Battle of Perryville

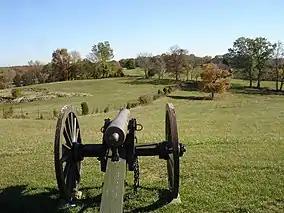
Parsons' battery position on the Open Knob, 2007

Parsons' eight guns on the Open Knob were manned by inexperienced soldiers, some of whom were infantry recruits from the 105th Ohio Infantry. Terrill's 33rd Brigade was posted to defend the guns. Meanwhile, Confederate Brigadier General George Maney's brigade was able to approach the Knob undetected through the woods, as the Union troops' attention was focused on Donelson's attack. Eventually, the Union artillery redirected their guns and a fierce firefight ensued. Brig. Gen. Jackson, the 10th Division commander, was killed in the action, and command fell to Terrill, who immediately made a poor command decision. Obsessed with the safety of his artillery, he ordered the 123rd Illinois to mount a bayonet charge down the hill. The 770 raw Union troops suffered heavy casualties at the hands of the 1,800 veteran Confederates. As reinforcements arrived from the 80th Illinois and a detachment of infantry commanded by Col. Theophilus T. Garrard, the two sides were briefly stalemated. Maney's artillery, commanded by Lt. William Turner, pounded the inexperienced defenders, and Maney ordered a charge up the steep slope, which swept the Union men from the hill and captured most of Parsons' guns; the tenacious Parsons had to be dragged away from the scene by his retreating soldiers.